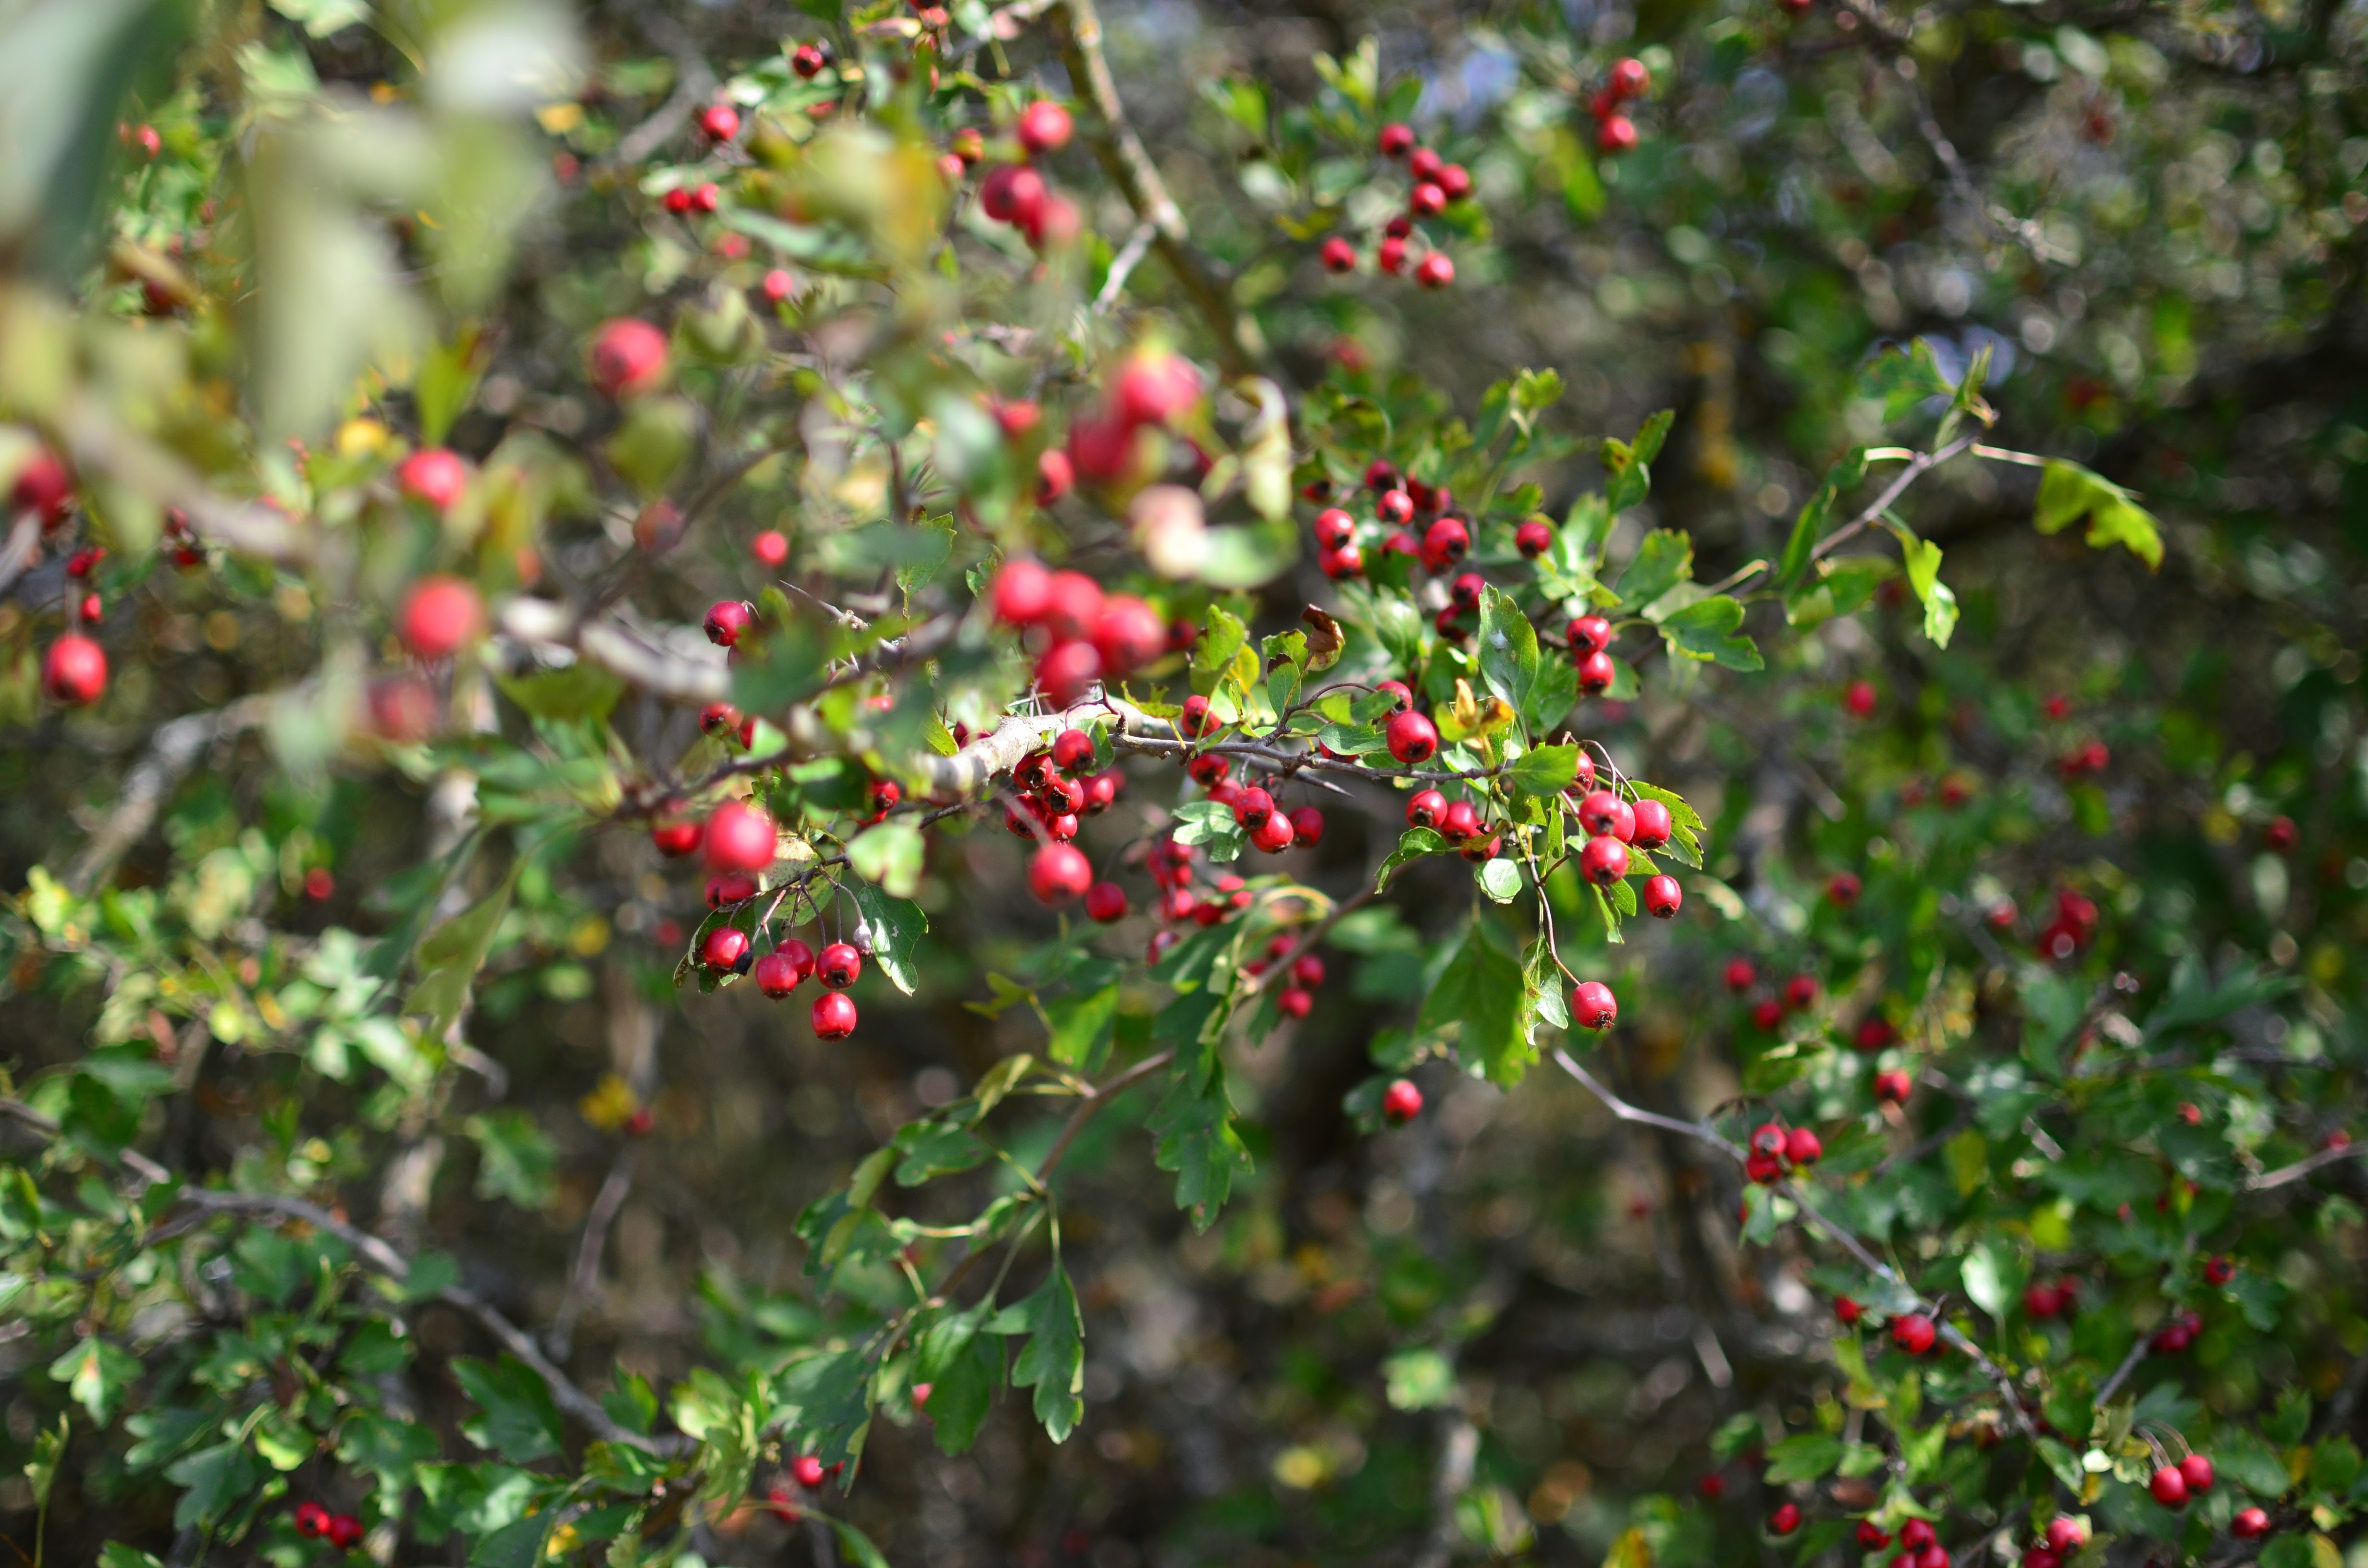
nature, branch, blossom, plant, fruit, berry, leaf, flower, produce, evergreen, autumn, botany, flora, holly, shrub, rowan, hawthorn, flowering plant, woody plant, land plant, aquifoliaceae, aquifoliales